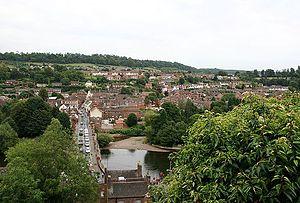
Bridgnorth est une ville du Shropshire en Angleterre, dans la vallée de la Severn.
Mary Martha Sherwood est une romancière et auteure de littérature d'enfance et de jeunesse britannique, née le 6 mai 1775 à Stanford-on-Teme et morte le 22 septembre 1851 à Twickenham.